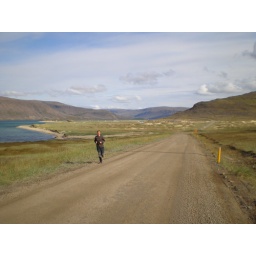
Beatiful white sand dunes in latrabjarg peninsula, west fjords.